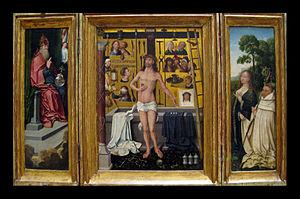
Goossen van der Weyden ou Goswin van der Weyden est un peintre flamand. Il est né entre 1455 et 1475 à Bruxelles et mort entre 1538 et 1543 à Anvers.